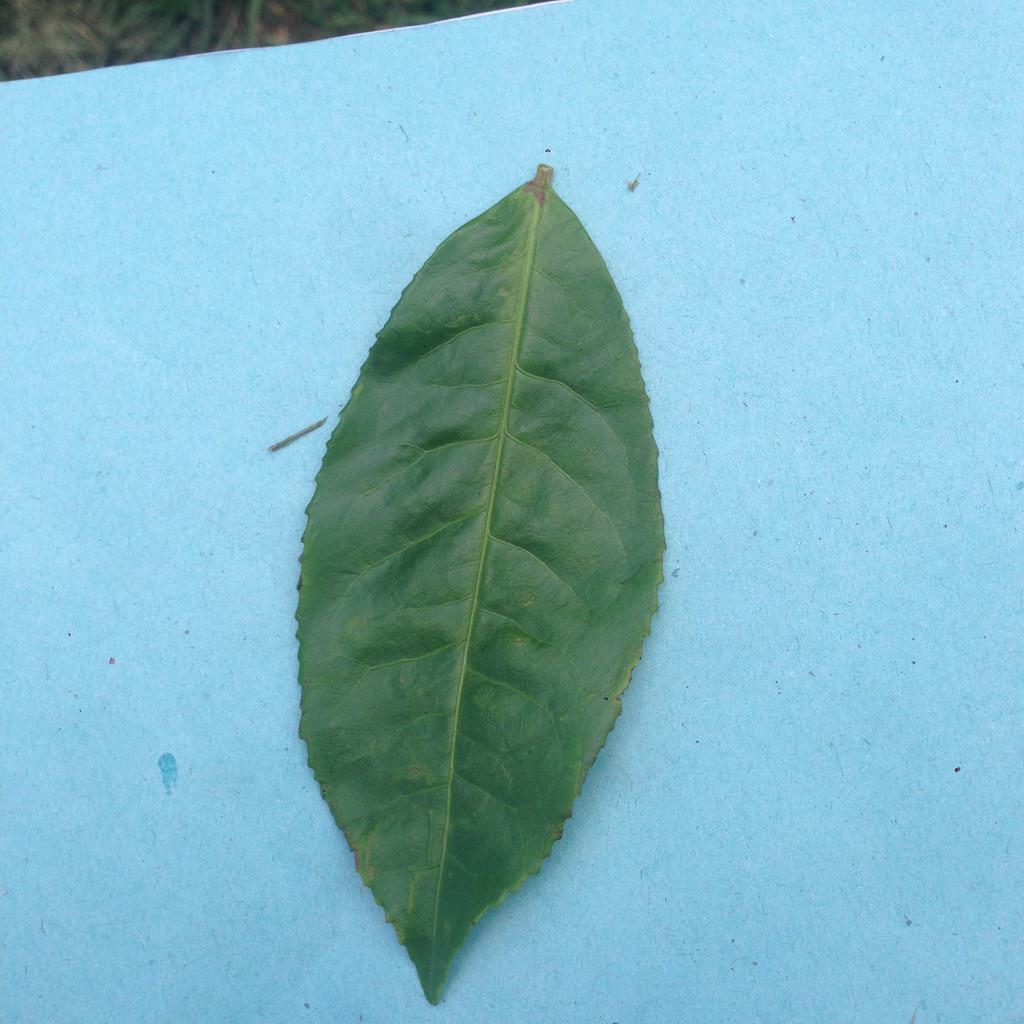
Label: Healthy